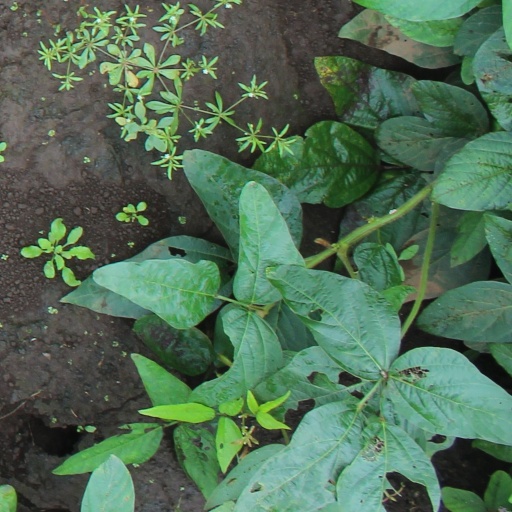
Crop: soybean